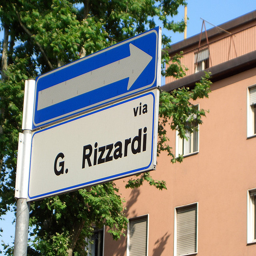
A street sign standing in front of a tree.
a close up of a street sign on a pole
A street sign points out the way on an Italian street.
An informational street sign for a winery and estate in Italy
A blue sign with an arrow that says "via G. Rizzardi".